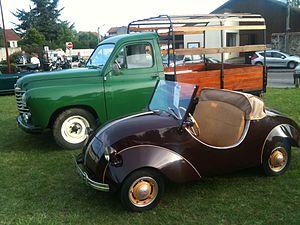
Rovin Type 2 produite en 1949 à Saint-Denis dans l'usine Delaunay-Belleville photographiée à Trilport (Seine-et-Marne, France). A l'arrière plan, un fourgon Renault.
Rovin est une marque française d'automobiles active de 1946 à 1958.